Beatrice MacCue

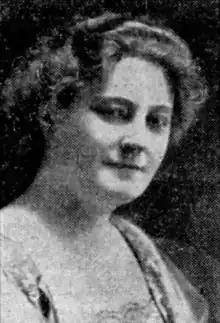
Beatrice MacCue, from a 1925 publication

Beatrice A. MacCue Cosgrove (December 18, 1886 – died after 1955), sometimes seen as Beatrice McCue, was an American singer, clubwoman, and voice teacher, most active in the 1920s and 1930s.